Australia (2008 film)

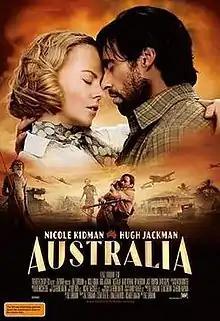
Australian theatrical release poster

Australia is a 2008 epic adventure drama film directed by Baz Luhrmann and starring Nicole Kidman and Hugh Jackman. The screenplay was written by Luhrmann and screenwriter Stuart Beattie, with Ronald Harwood and Richard Flanagan. The film is a character story, set between 1939 and 1942 against a dramatised backdrop of events across northern Australia at the time, such as the bombing of Darwin during World War II, and government policies of seizing half-caste Aboriginal children then in effect.